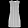
Label: Dress